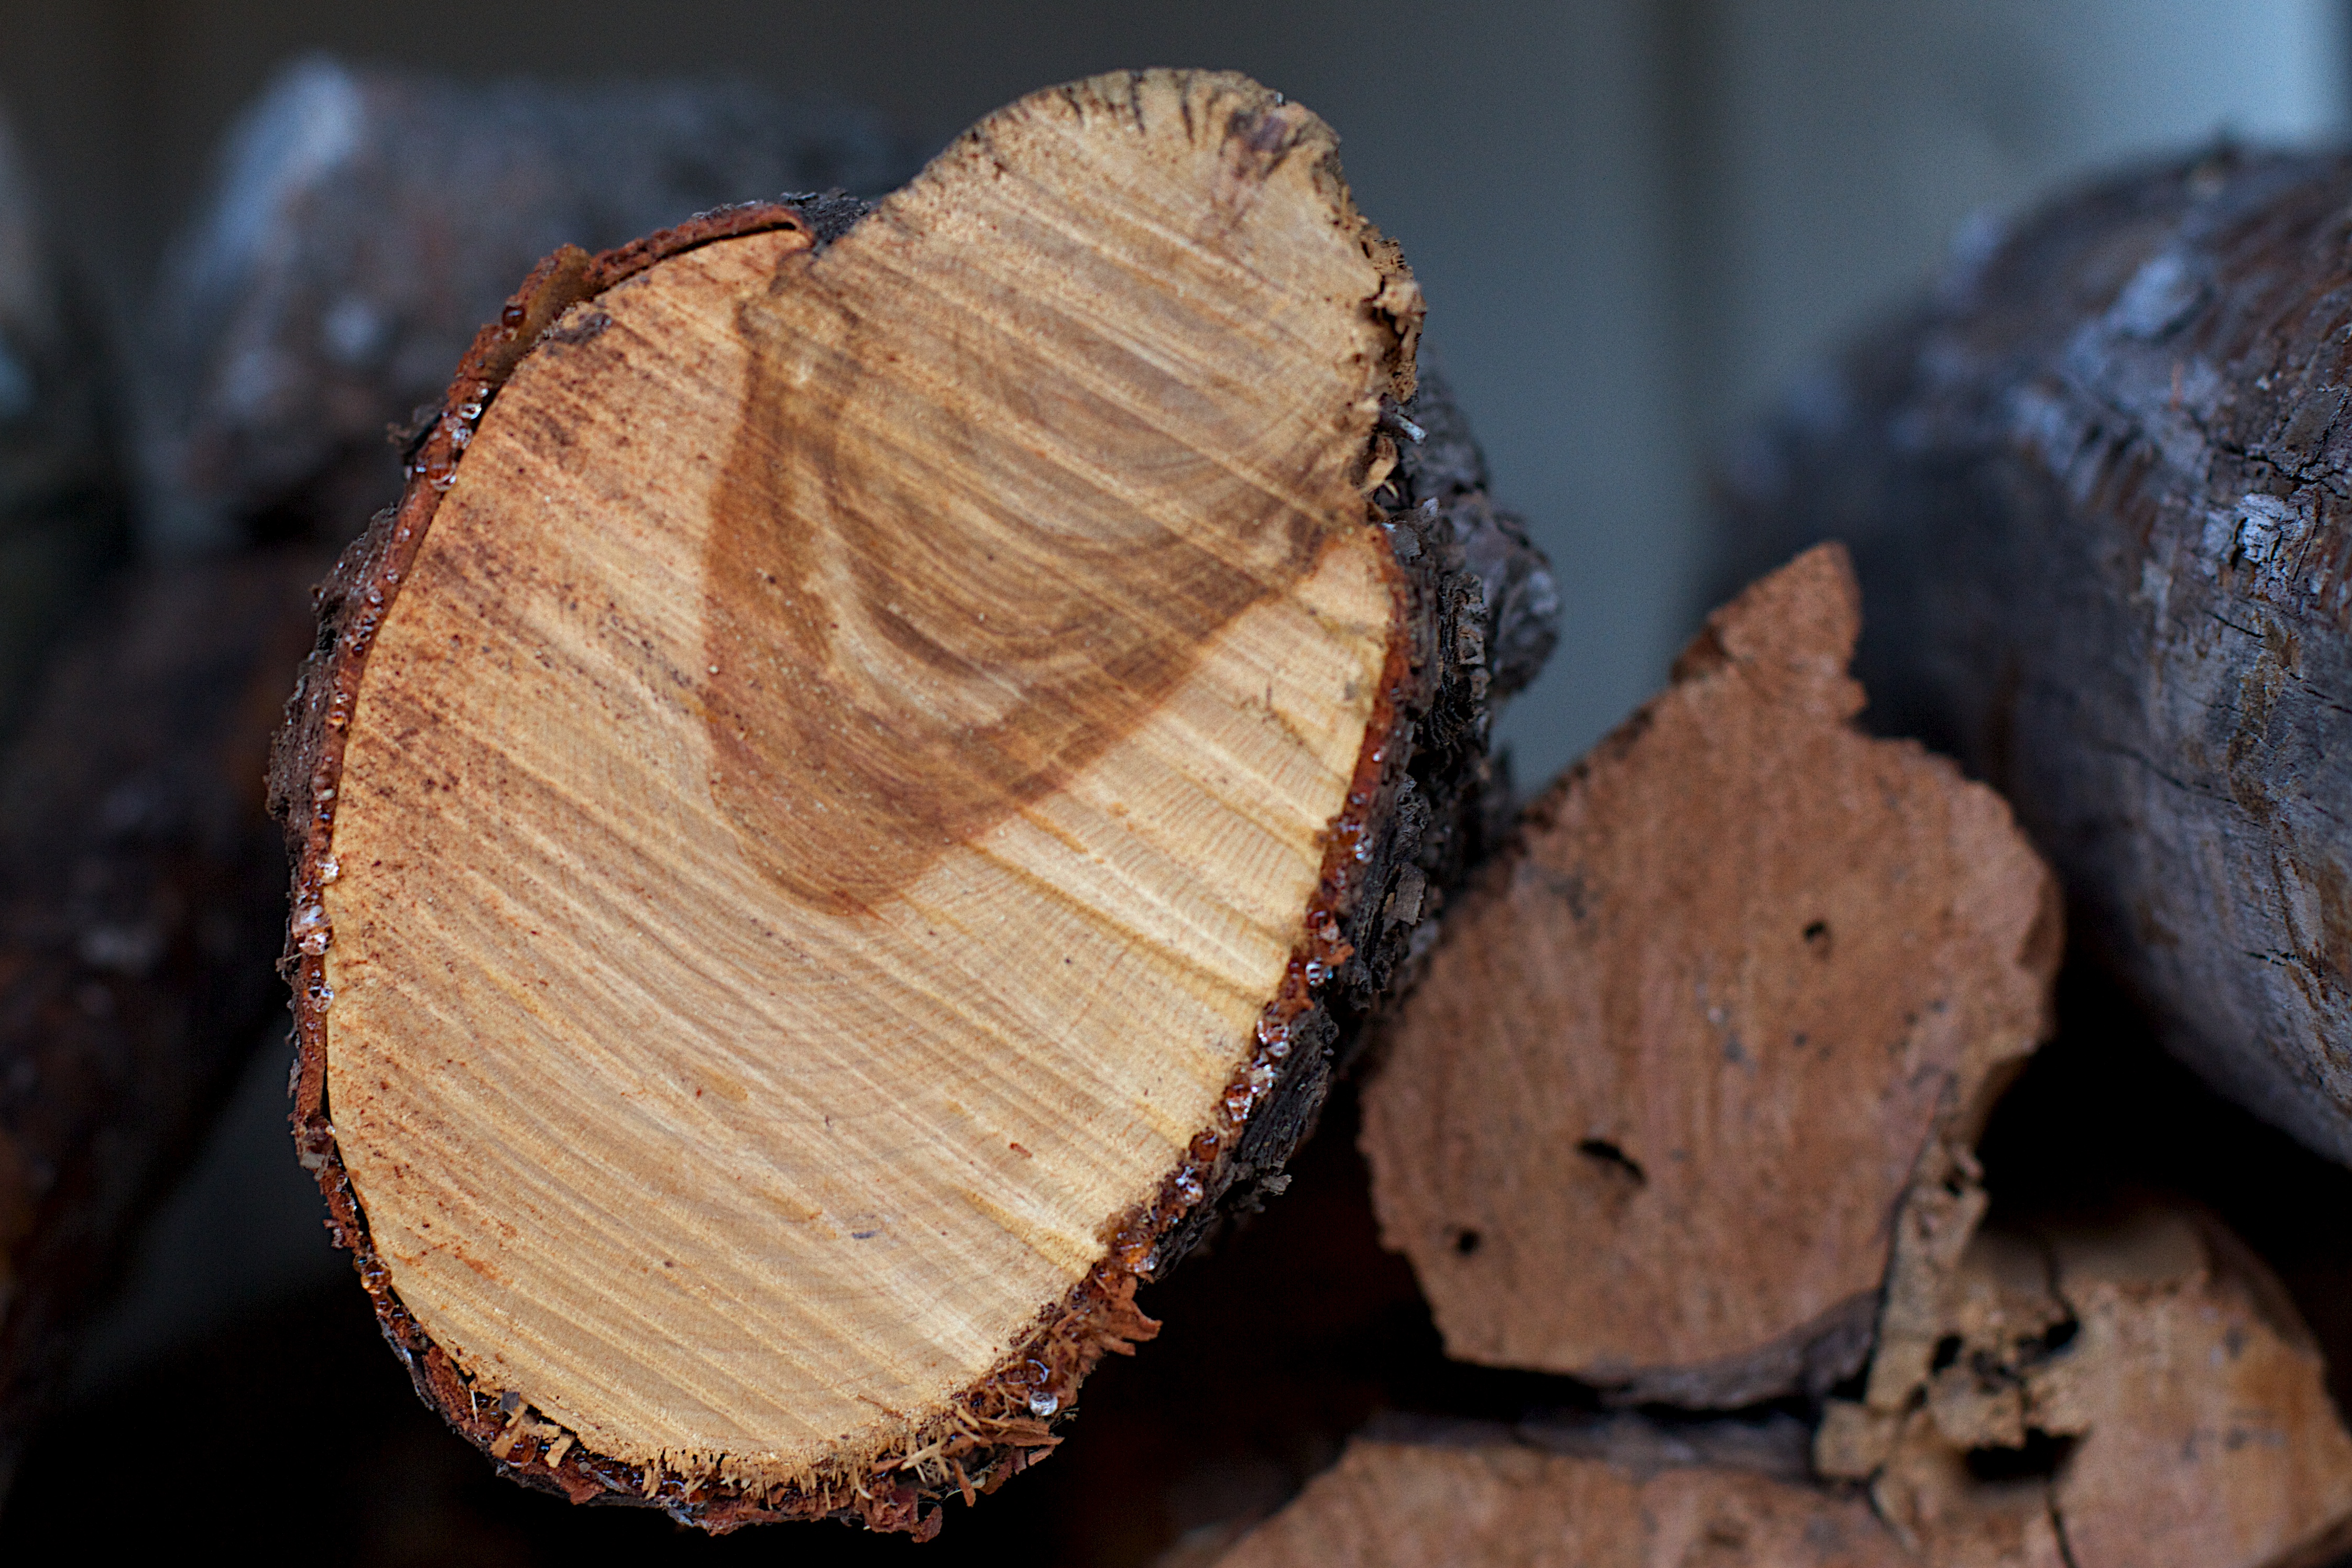
tree, plant, wood, leaf, trunk, food, produce, close up, coconut, macro photography, woody plant